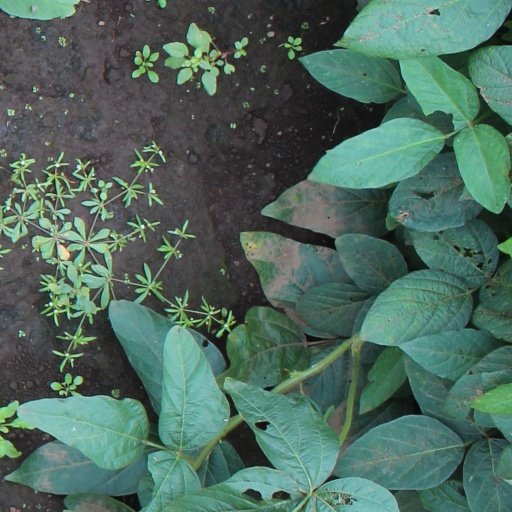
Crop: soybean